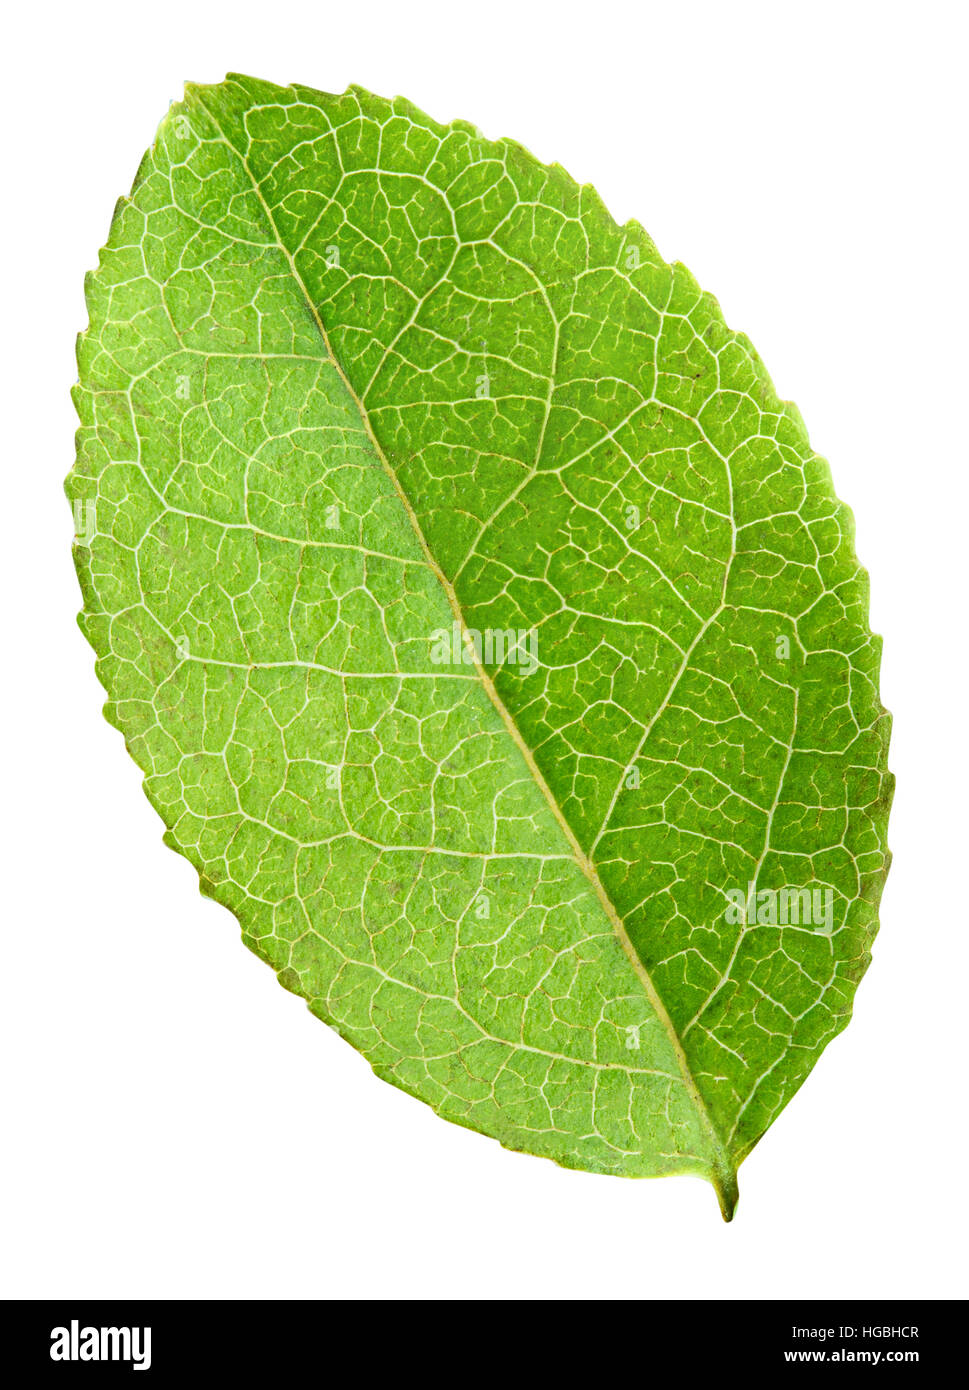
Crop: blueberry
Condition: healthy